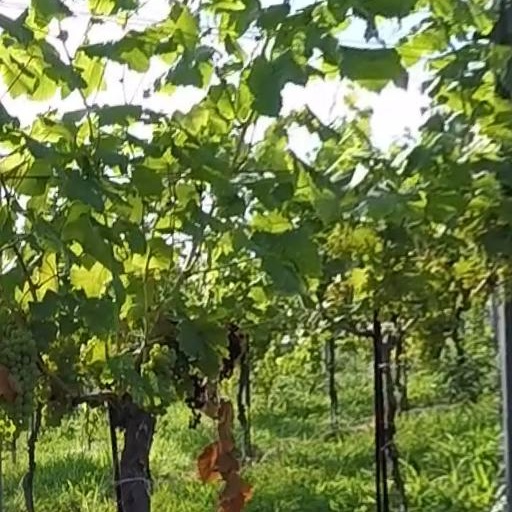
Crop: grape